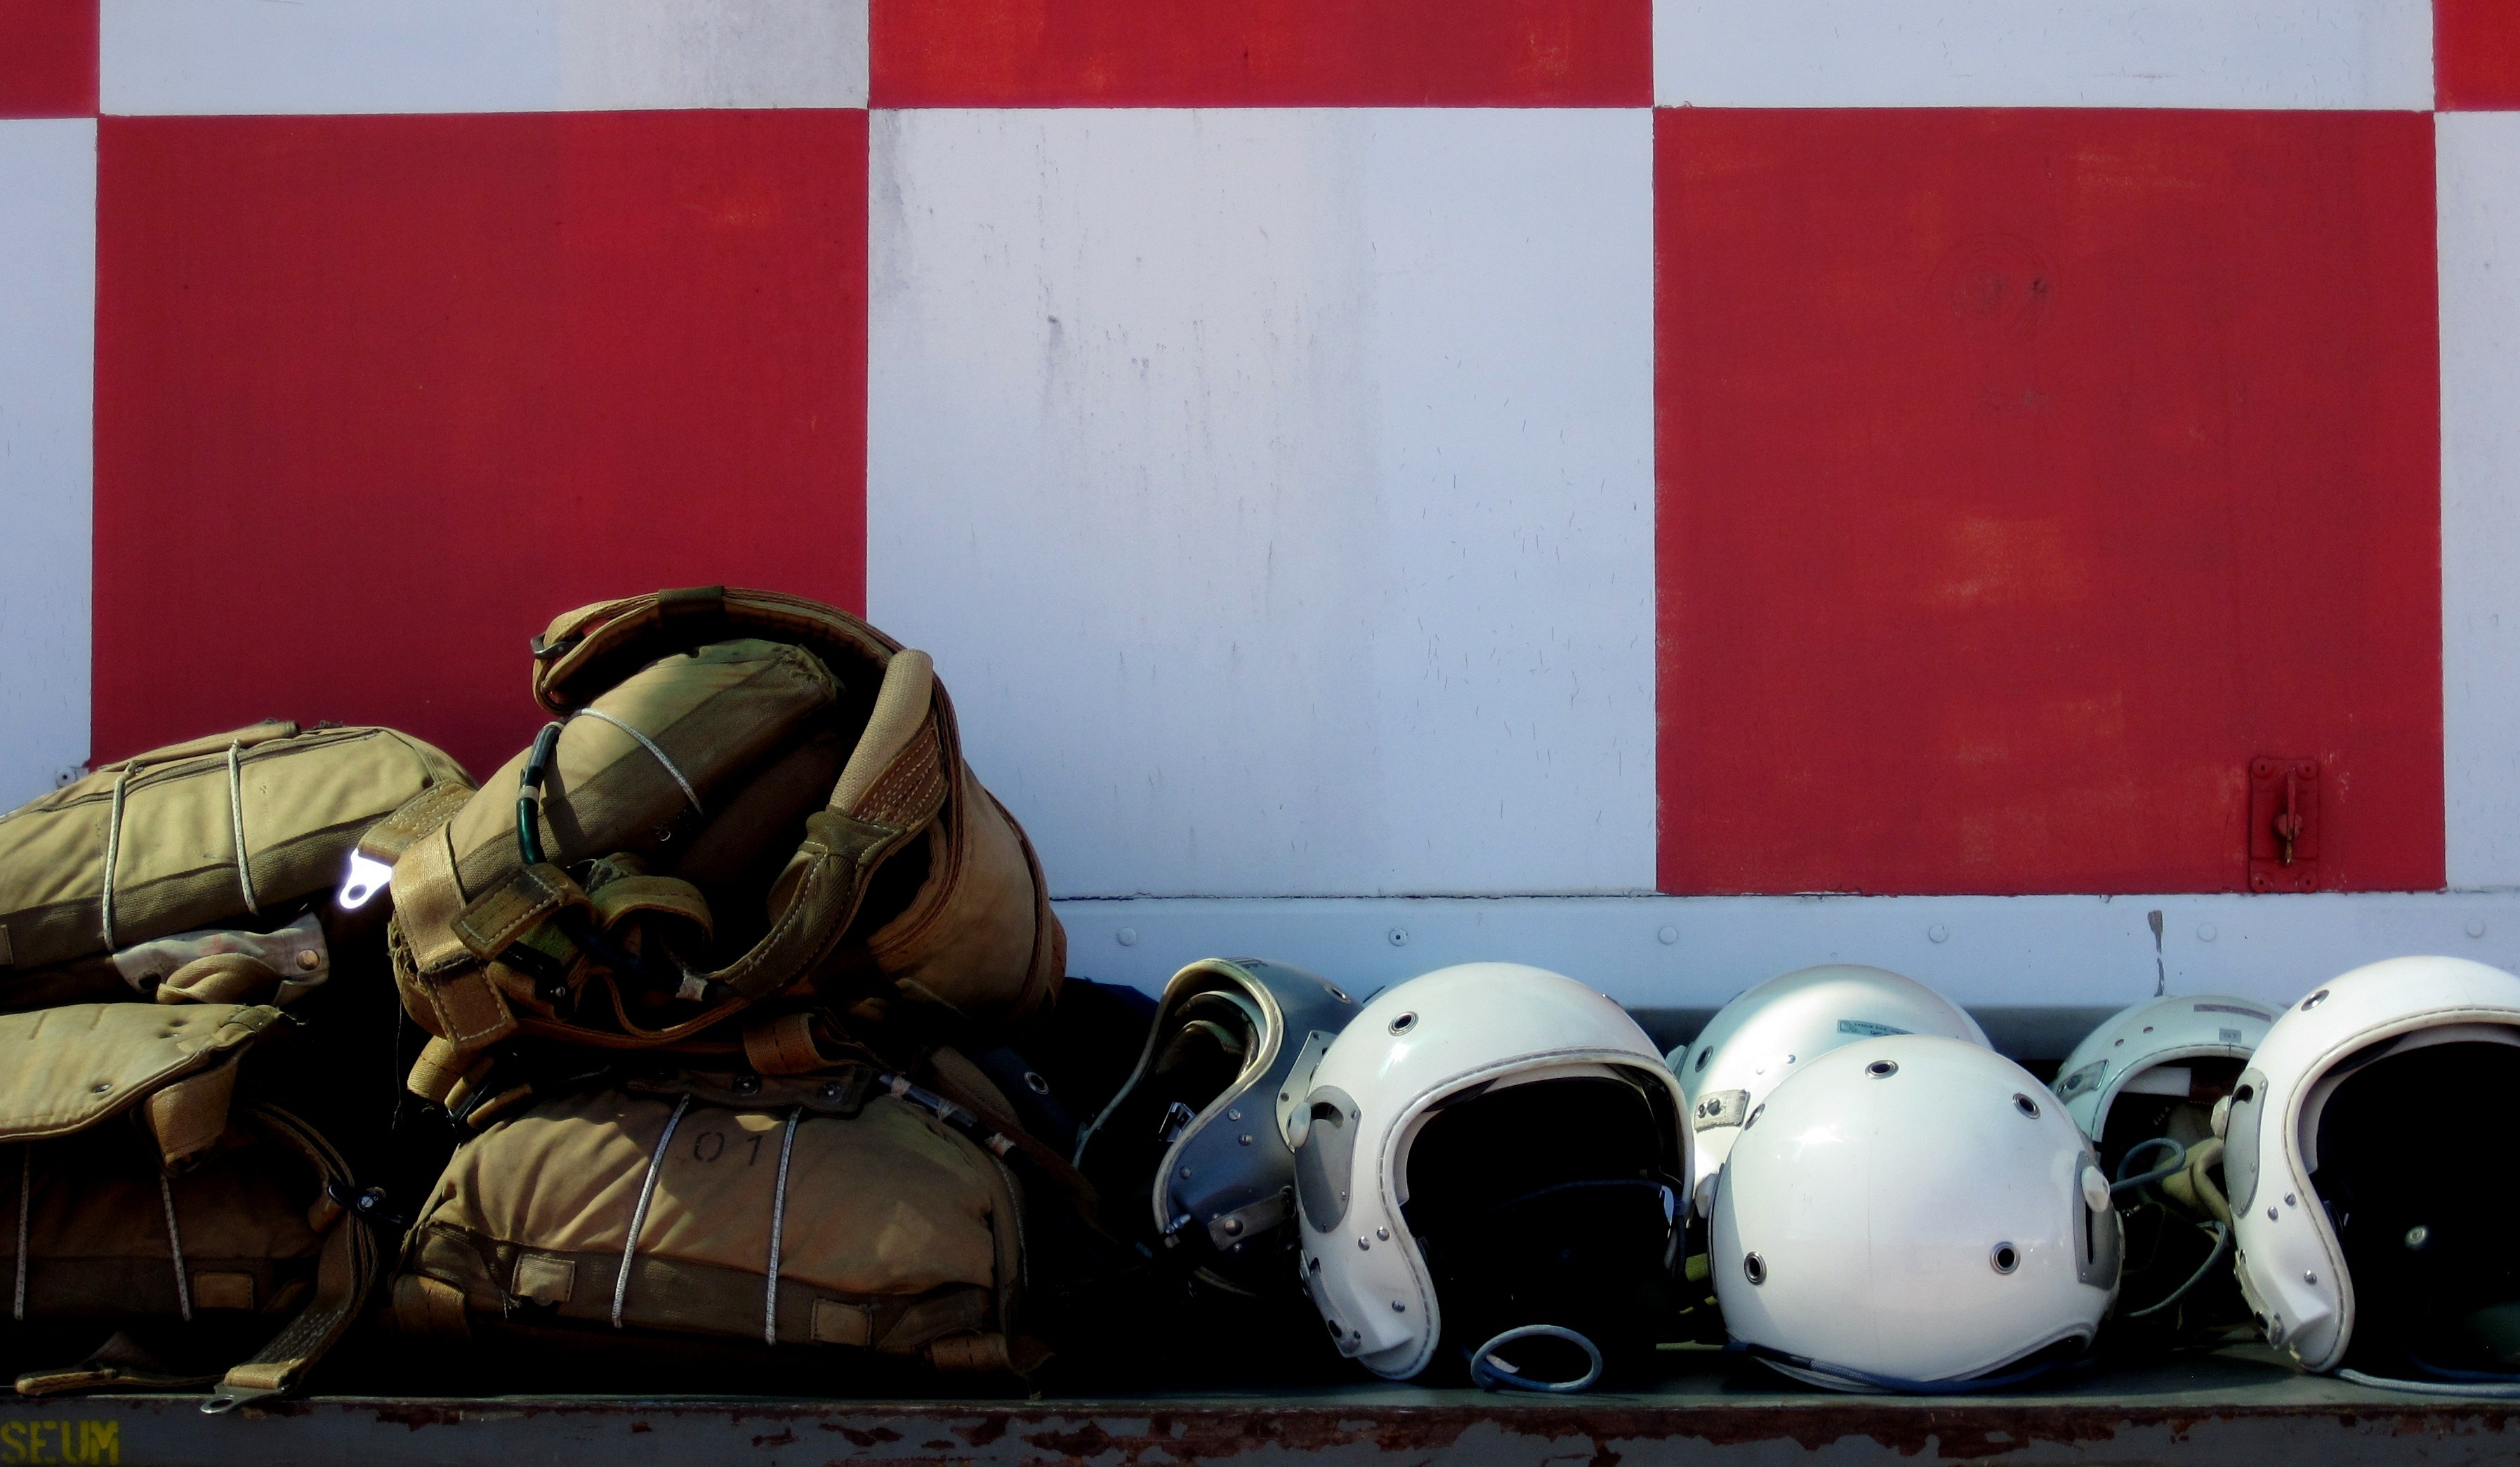
white, flying, red, machine, art, parachutes, screenshot, checkers, pilot gear, bone domes, flight helmet, checkered box, on airfield